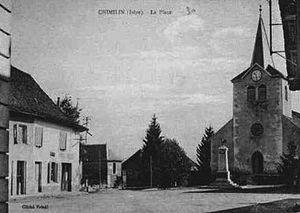
Chimilin est une commune française située dans le département de l'Isère en région Auvergne-Rhône-Alpes. La commune de Chimilin est adhérente à la communauté de communes Les Vals du Dauphiné depuis le 1ᵉʳ janvier 2017.